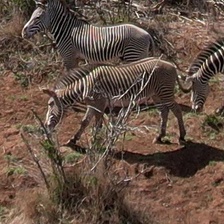
Pose orientation: left